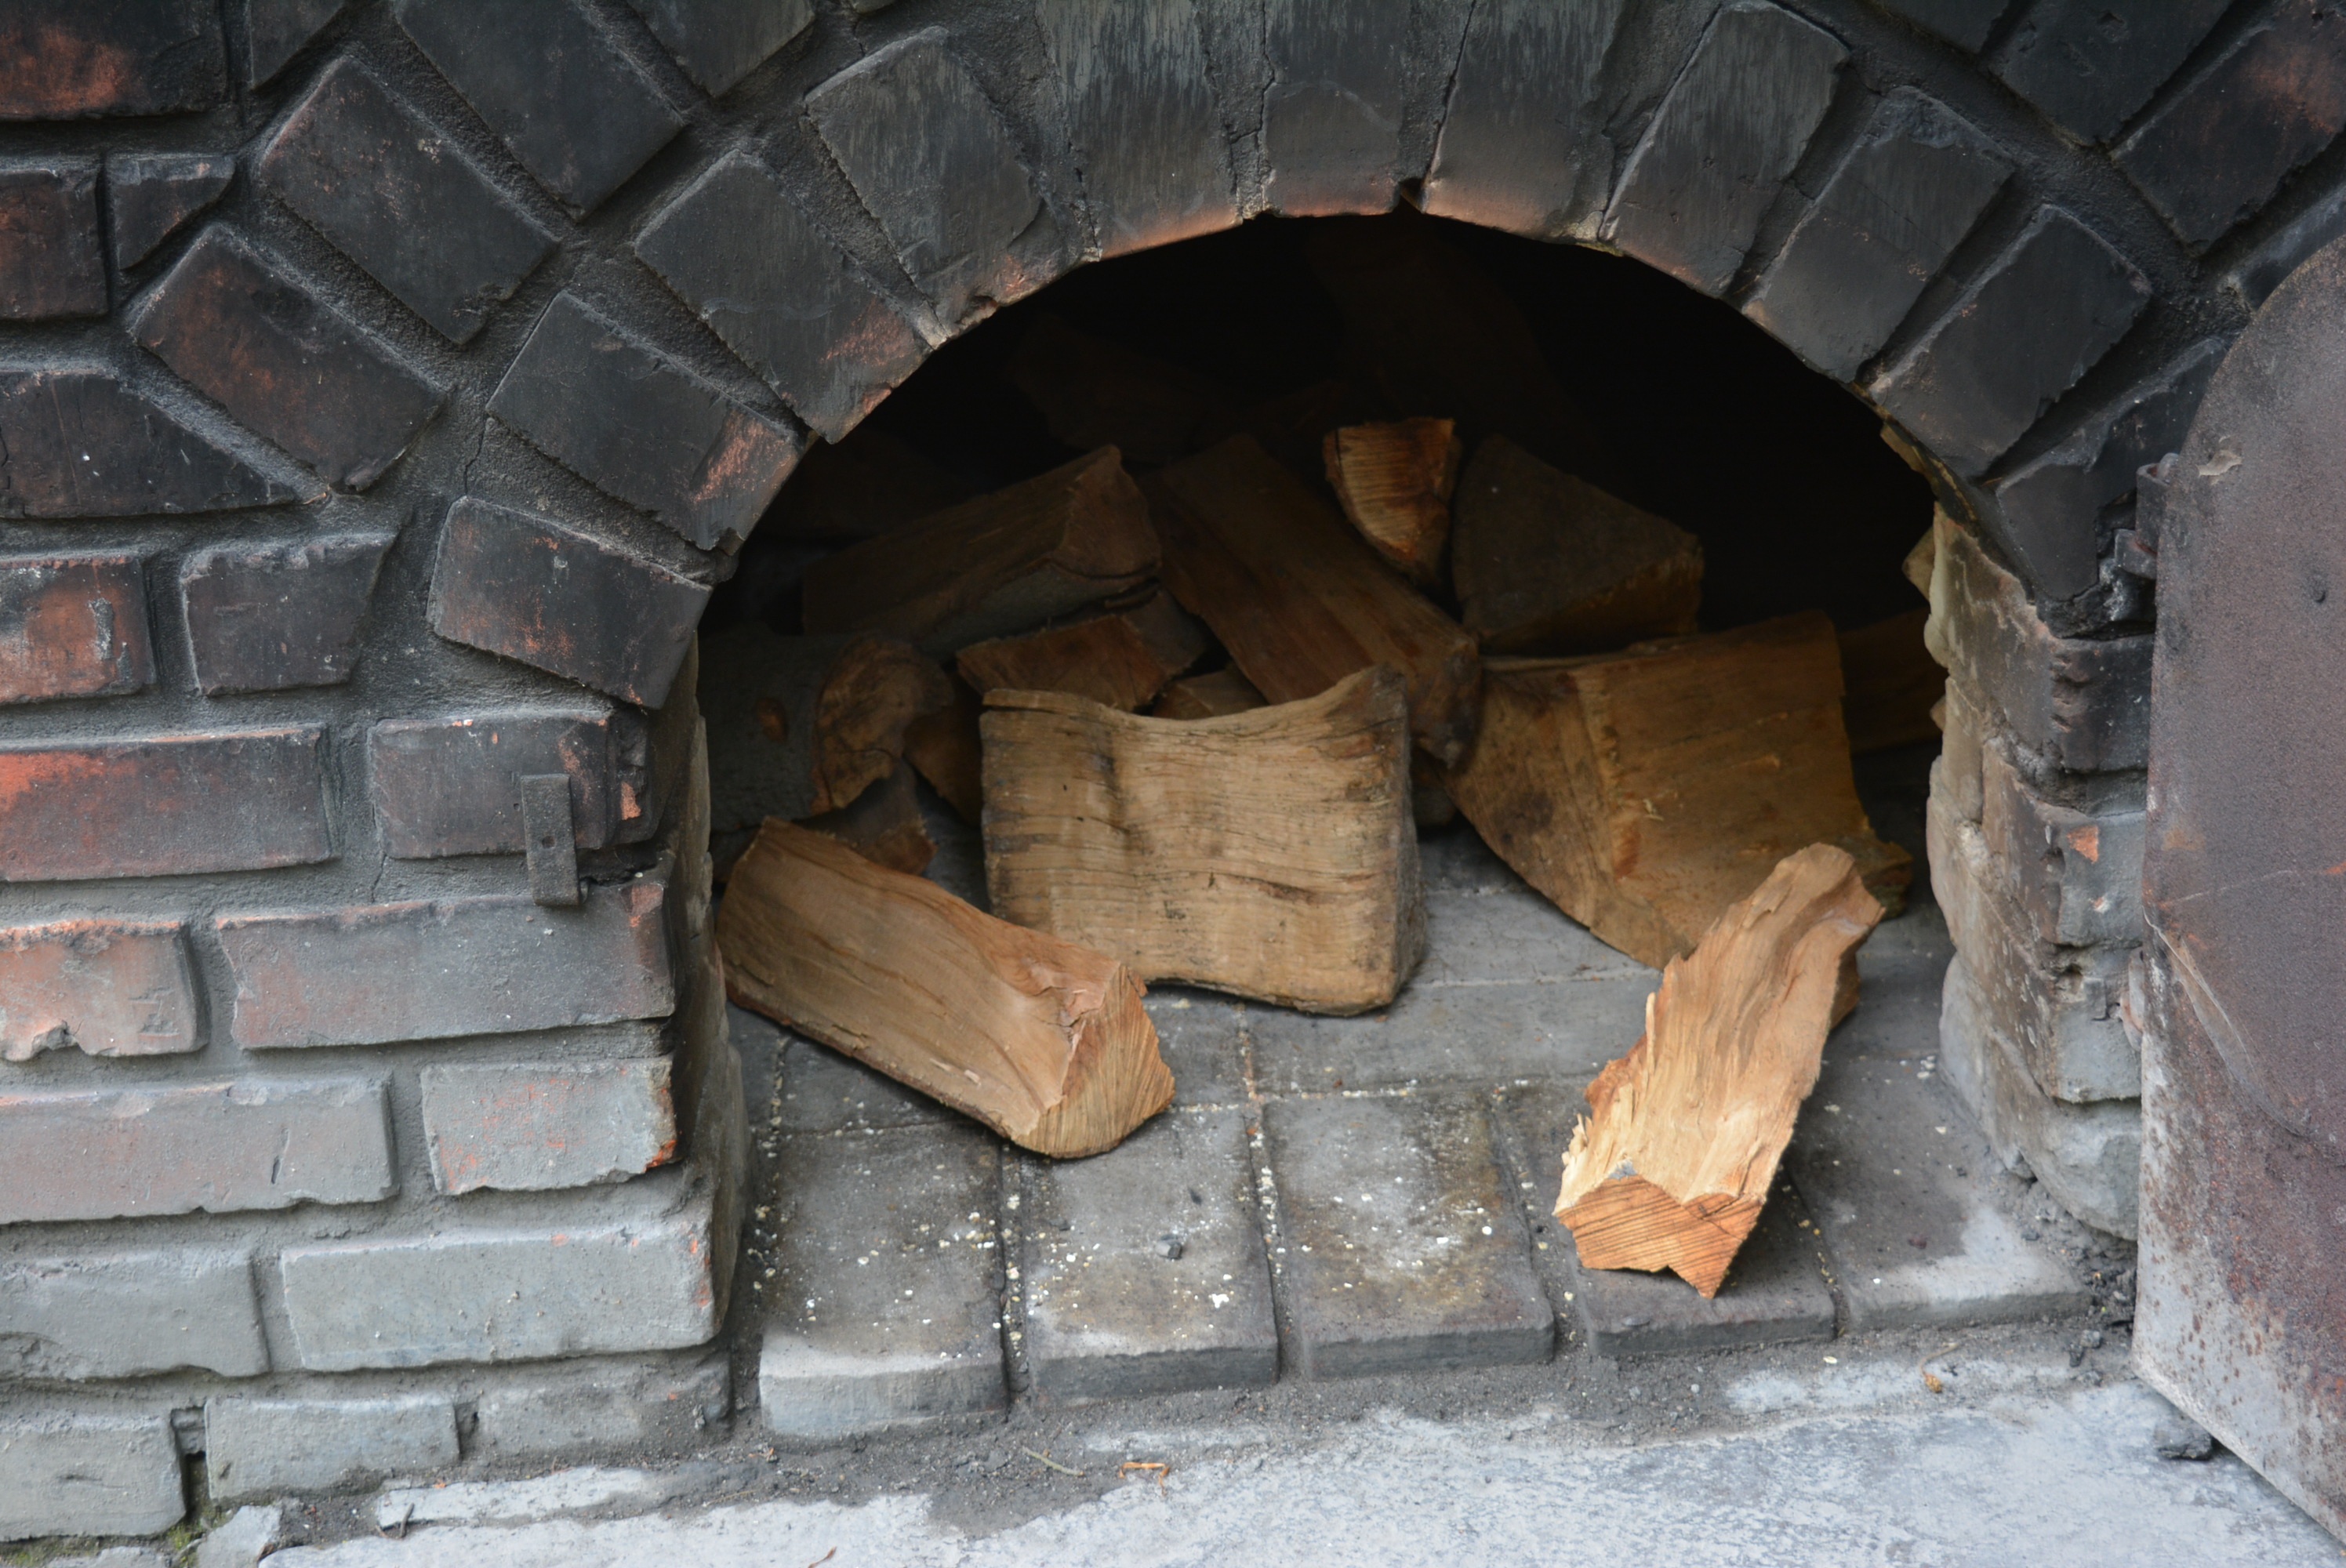
wood, wall, museum, fireplace, firewood, brick, oven, brickwork, hearth, bricked, wood for the fireplace, man made object, masonry oven